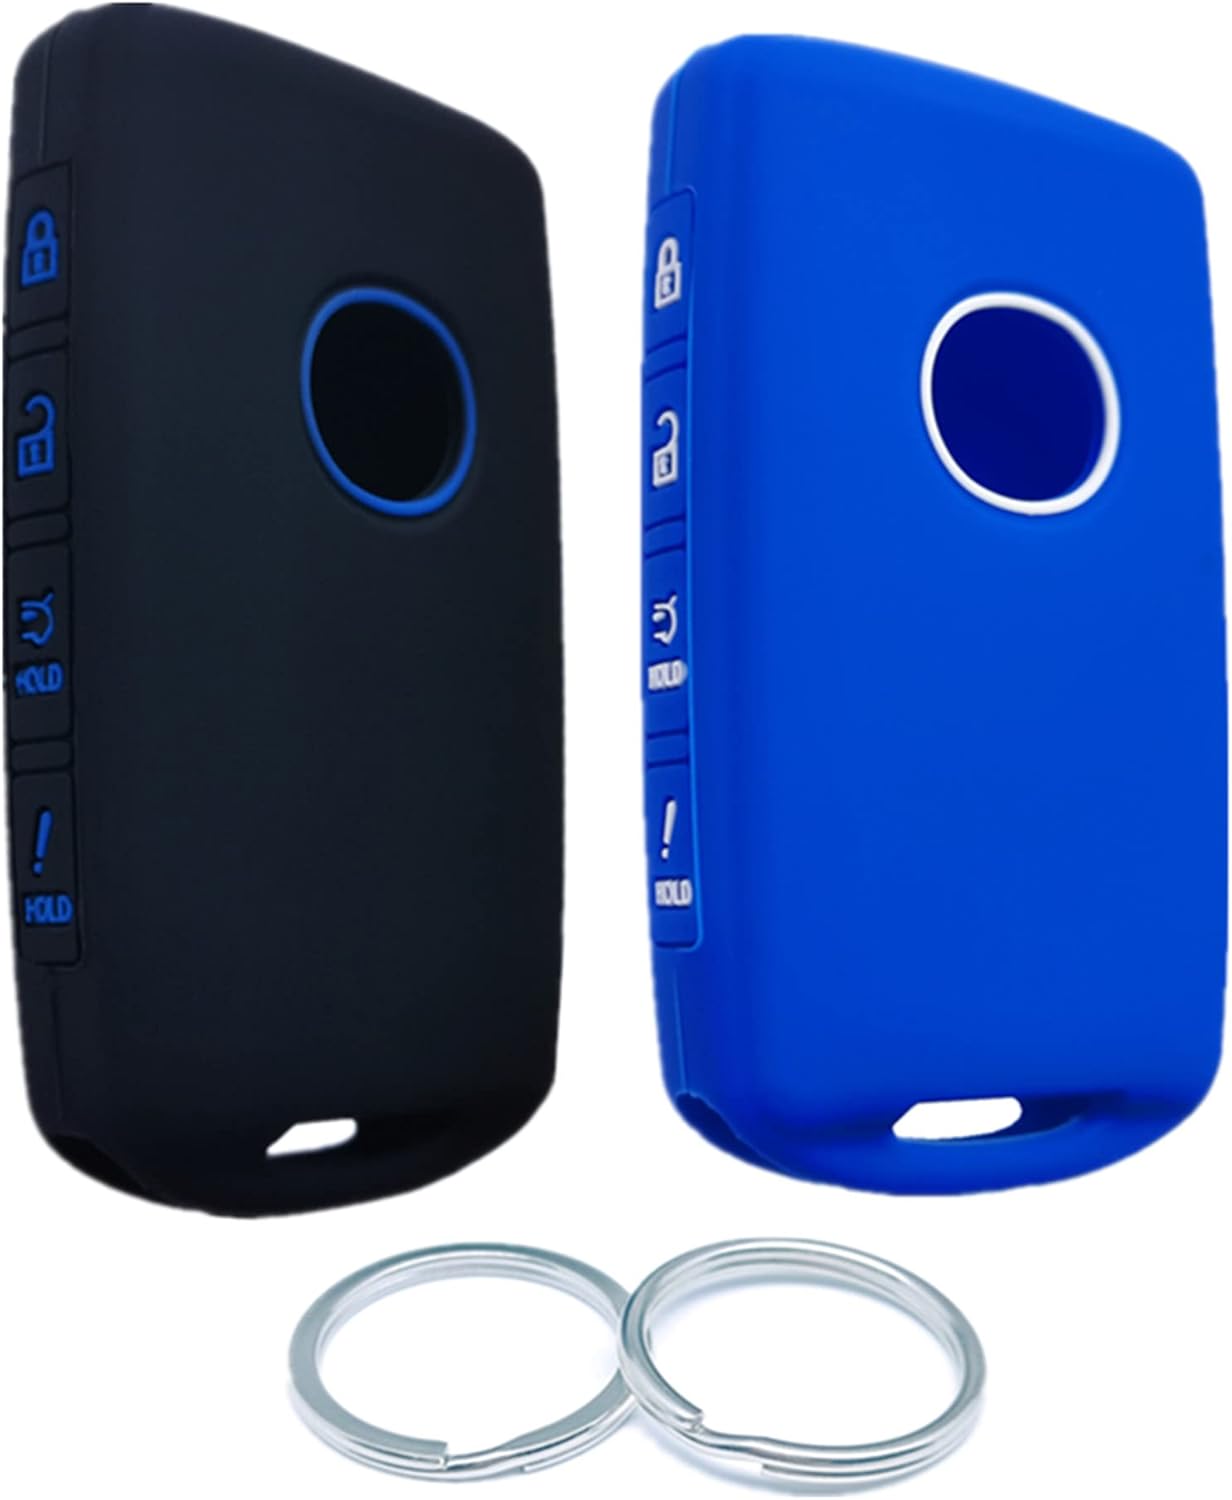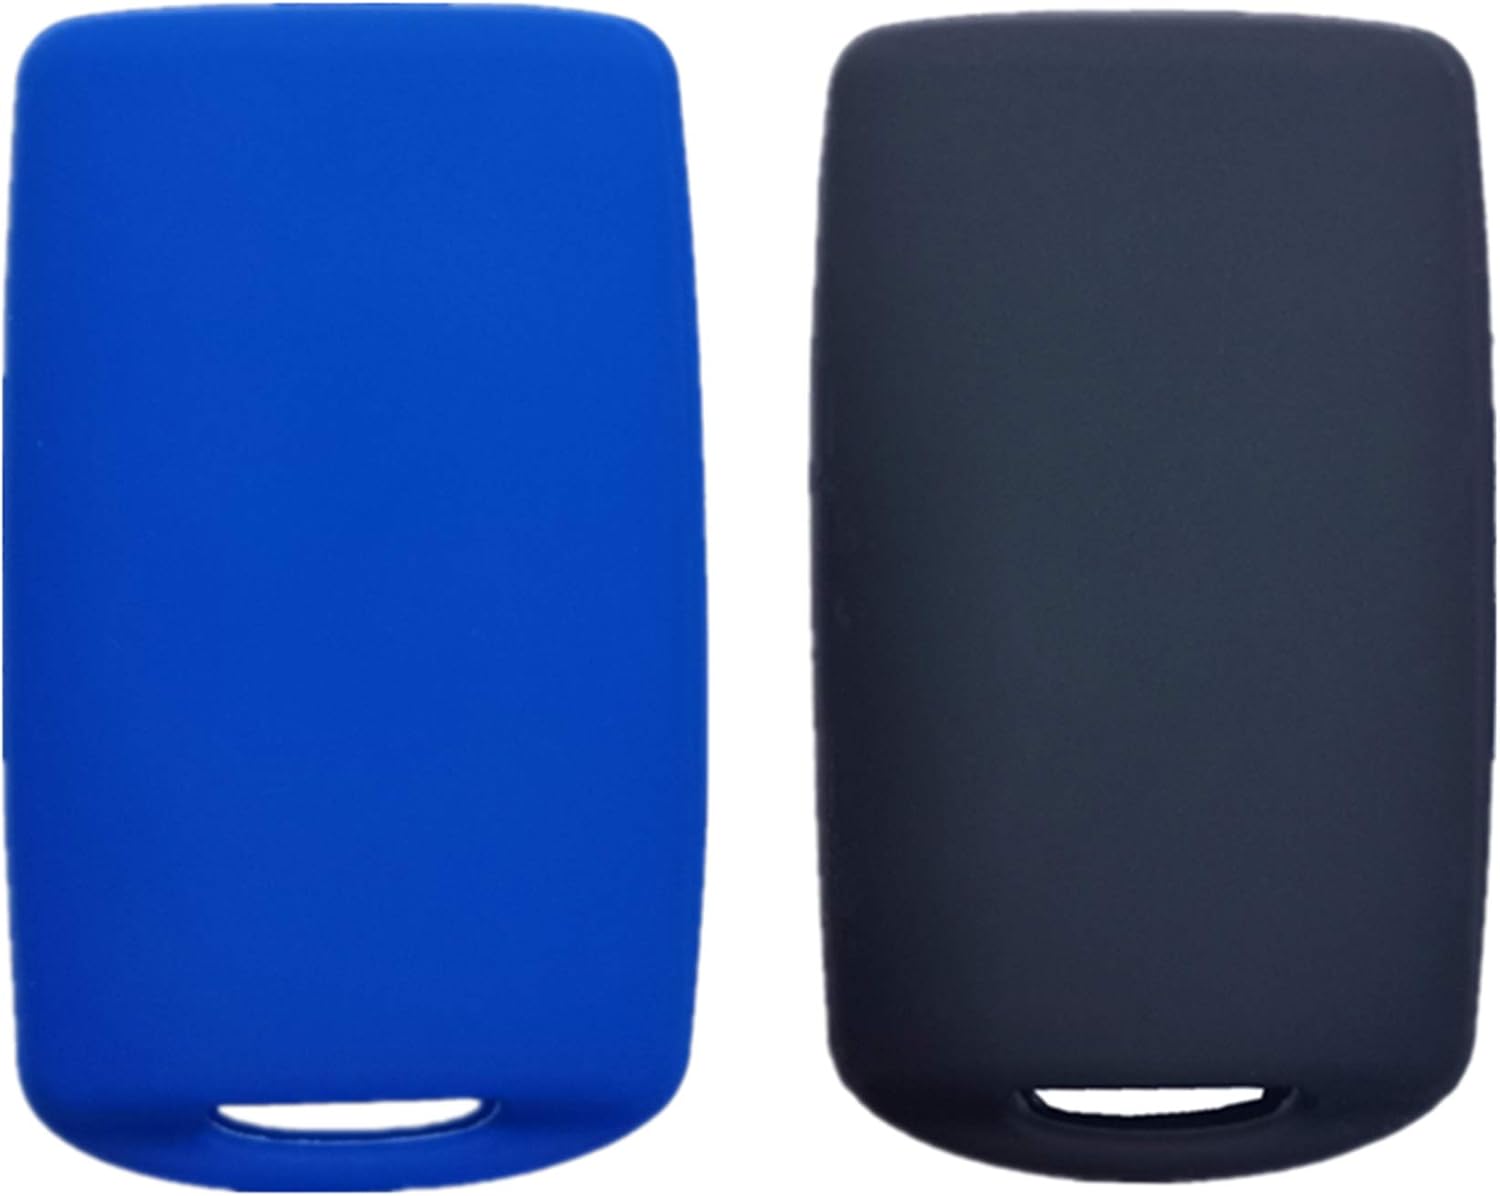
RUNZUIE 2Pcs 4 Buttons Silicone Smart Remote Key Fob Compatible with 2019 2020 2021 Mazda 3 6 CX-30 CX-5 CX-9 Key Fob Cover Black with Blue/Blue
Category: Automotive
This item is a 4 button Silicone Smart Key Cover for vehicles keys. Please make sure your key is as same as the image of the listing. If you are not sure, please feel free to contact us。 NOTE that different light irradiation observations will produce different visual effects, please read carefully before purchasing
Features: High-quality silicone material,Prevent the car keys from being scratched, properly to protect the expensive electronic keys | Note: You must confirm that your existing car key matches the picture in order to install it correctly，This is 4 buttons installed | This key case is soft to touch and cushions collisions，Prevent dust from getting inside the key,,Feels soft and comfortable, and looks great,Having 2 colors is also very suitable for tracking which key Fob is which | Package includes: 2 silicone key cover, 2 stainless steel key rings (Outer diameter: 1.181 inch) | Having 2 colors is also very suitable for tracking which key Fob is which